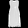
Label: Dress